Landscape with a Cottage and Trees

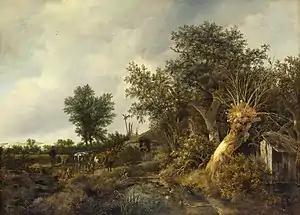
Painting of a wooded scene with a cottage and people

Landscape with a Cottage and Trees (1646) is an oil-on-panel painting by the Dutch Golden Age painter Jacob van Ruisdael. It is in the collection of the Kunsthalle in Hamburg.